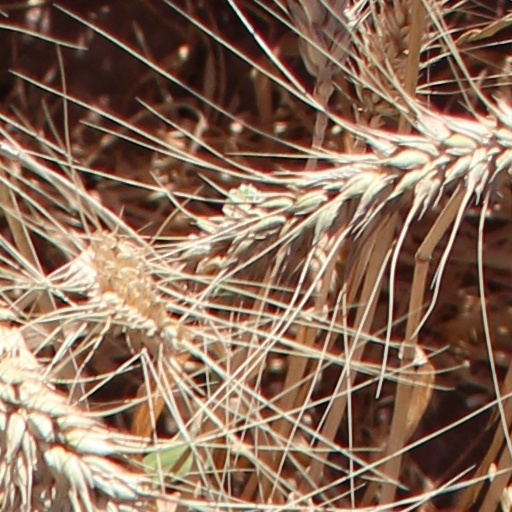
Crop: wheat